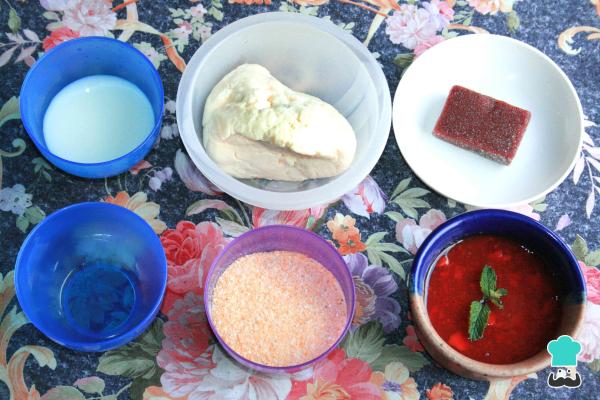
En el lugar designado para la labores de cocina, coloca todos los ingredientes. Agrega también los utensilios que consideres necesarios para esta labor.